United States Railroad Administration

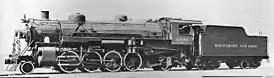
The Light Mikado was the standard light freight locomotive and the most widely built type of the USRA standard designs.

The railroad unions (commonly called "brotherhoods"), desiring shorter working days and better pay, threatened strike action in the second half of 1916. To avert a strike, President Woodrow Wilson secured Congressional passage of the Adamson Act, which set the eight-hour work day as the industry standard. When the Supreme Court ruled the law constitutional, the carriers had no choice but to comply.